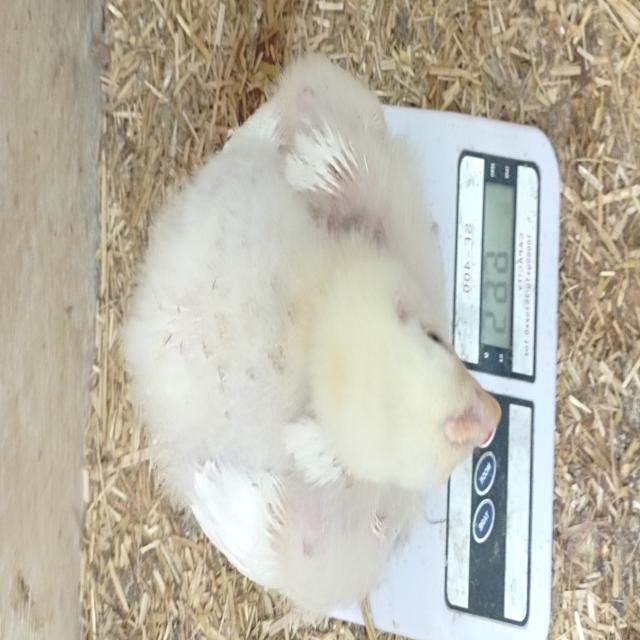
Weight: 668 g